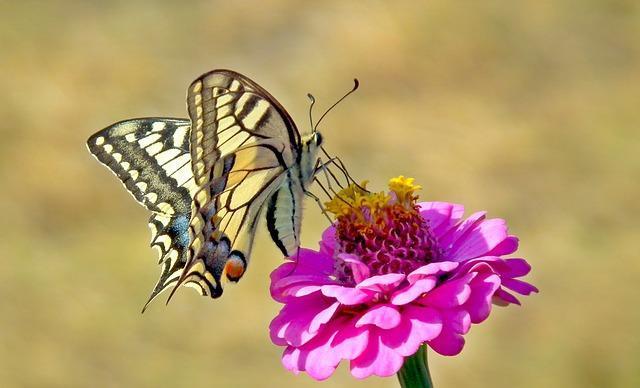
butterfly